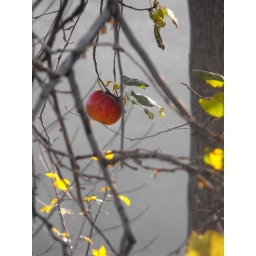
In an almost bare tree at the brink of the Niagara Gorge, one lone perfect apple hangs in the morning mist.